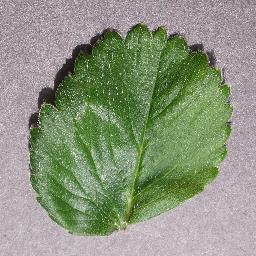
Label: Strawberry___healthy